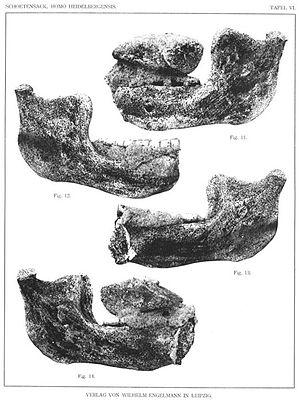
La mandibule de Mauer est le plus ancien fossile du genre Homo découvert en Allemagne. Elle a été trouvée en 1907 dans une sablière de la ville de Mauer, à environ 10 km au sud-est de Heidelberg. Elle a servi à définir une nouvelle espèce, Homo heidelbergensis, dont elle constitue de fait l'holotype. En 2010 la mandibule a été datée pour la première fois à 609 000 ± 40 000 ans.